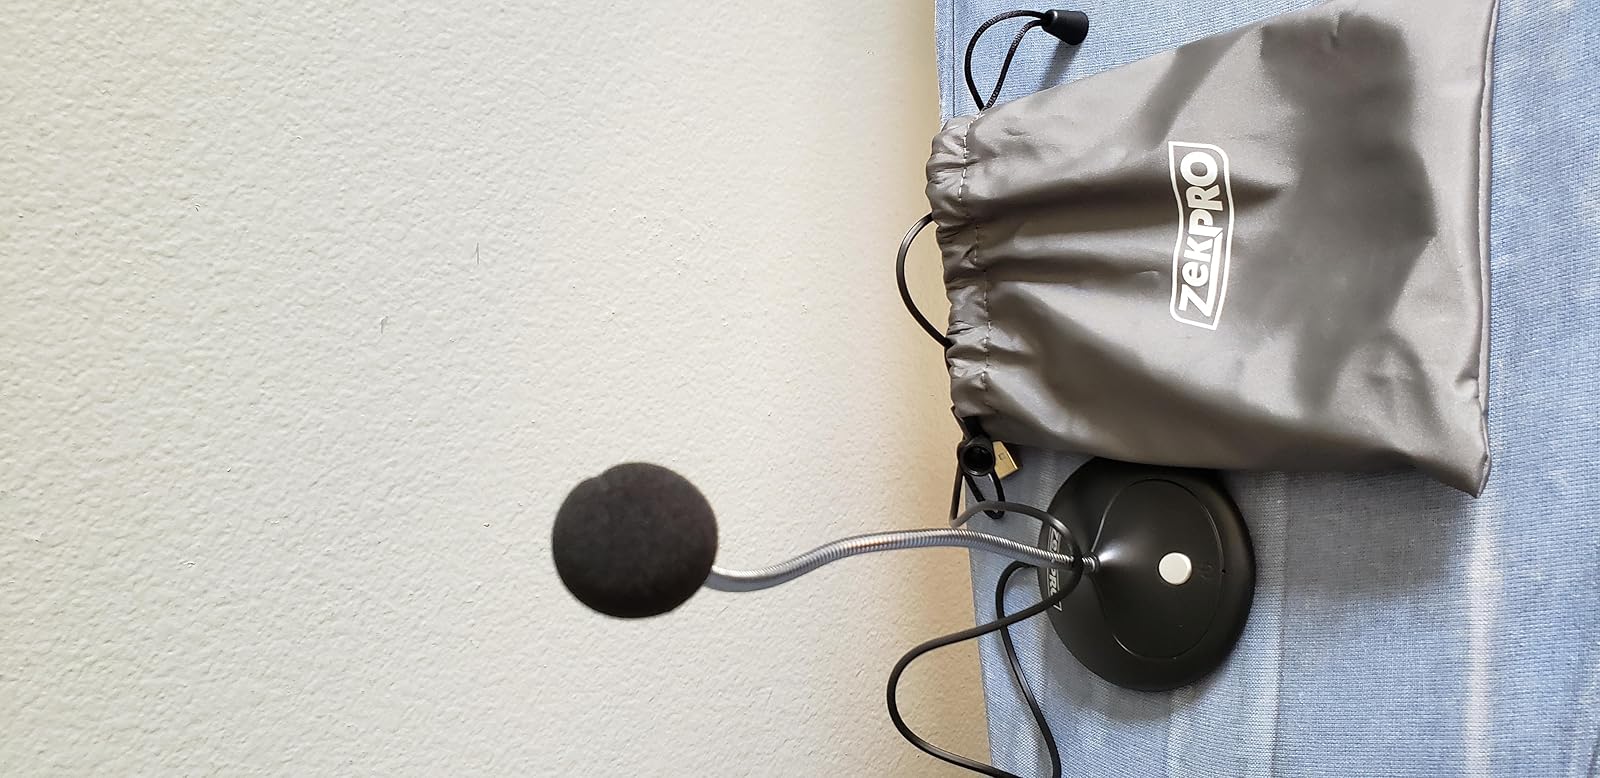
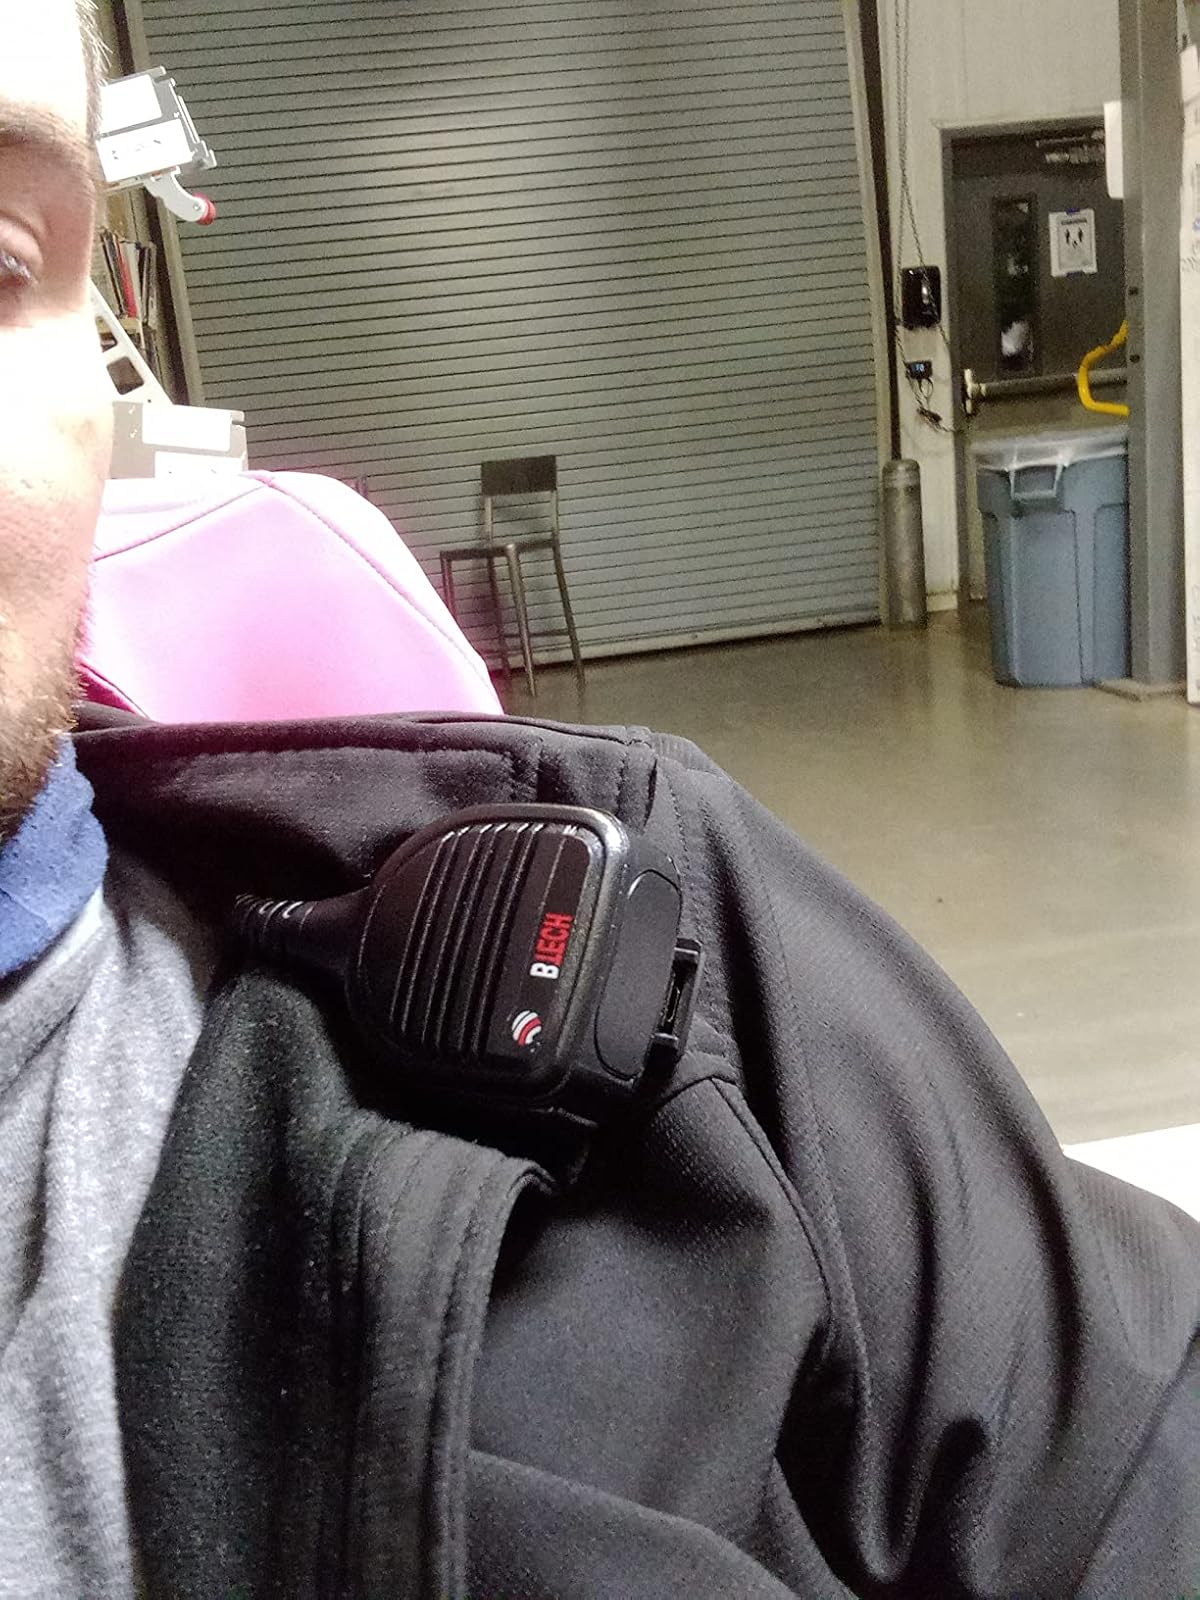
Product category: microphone
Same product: no